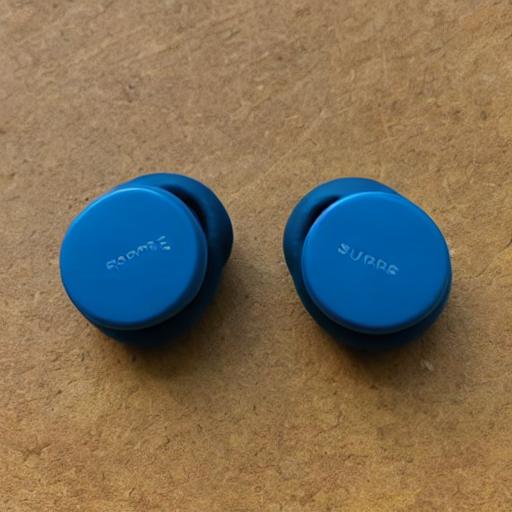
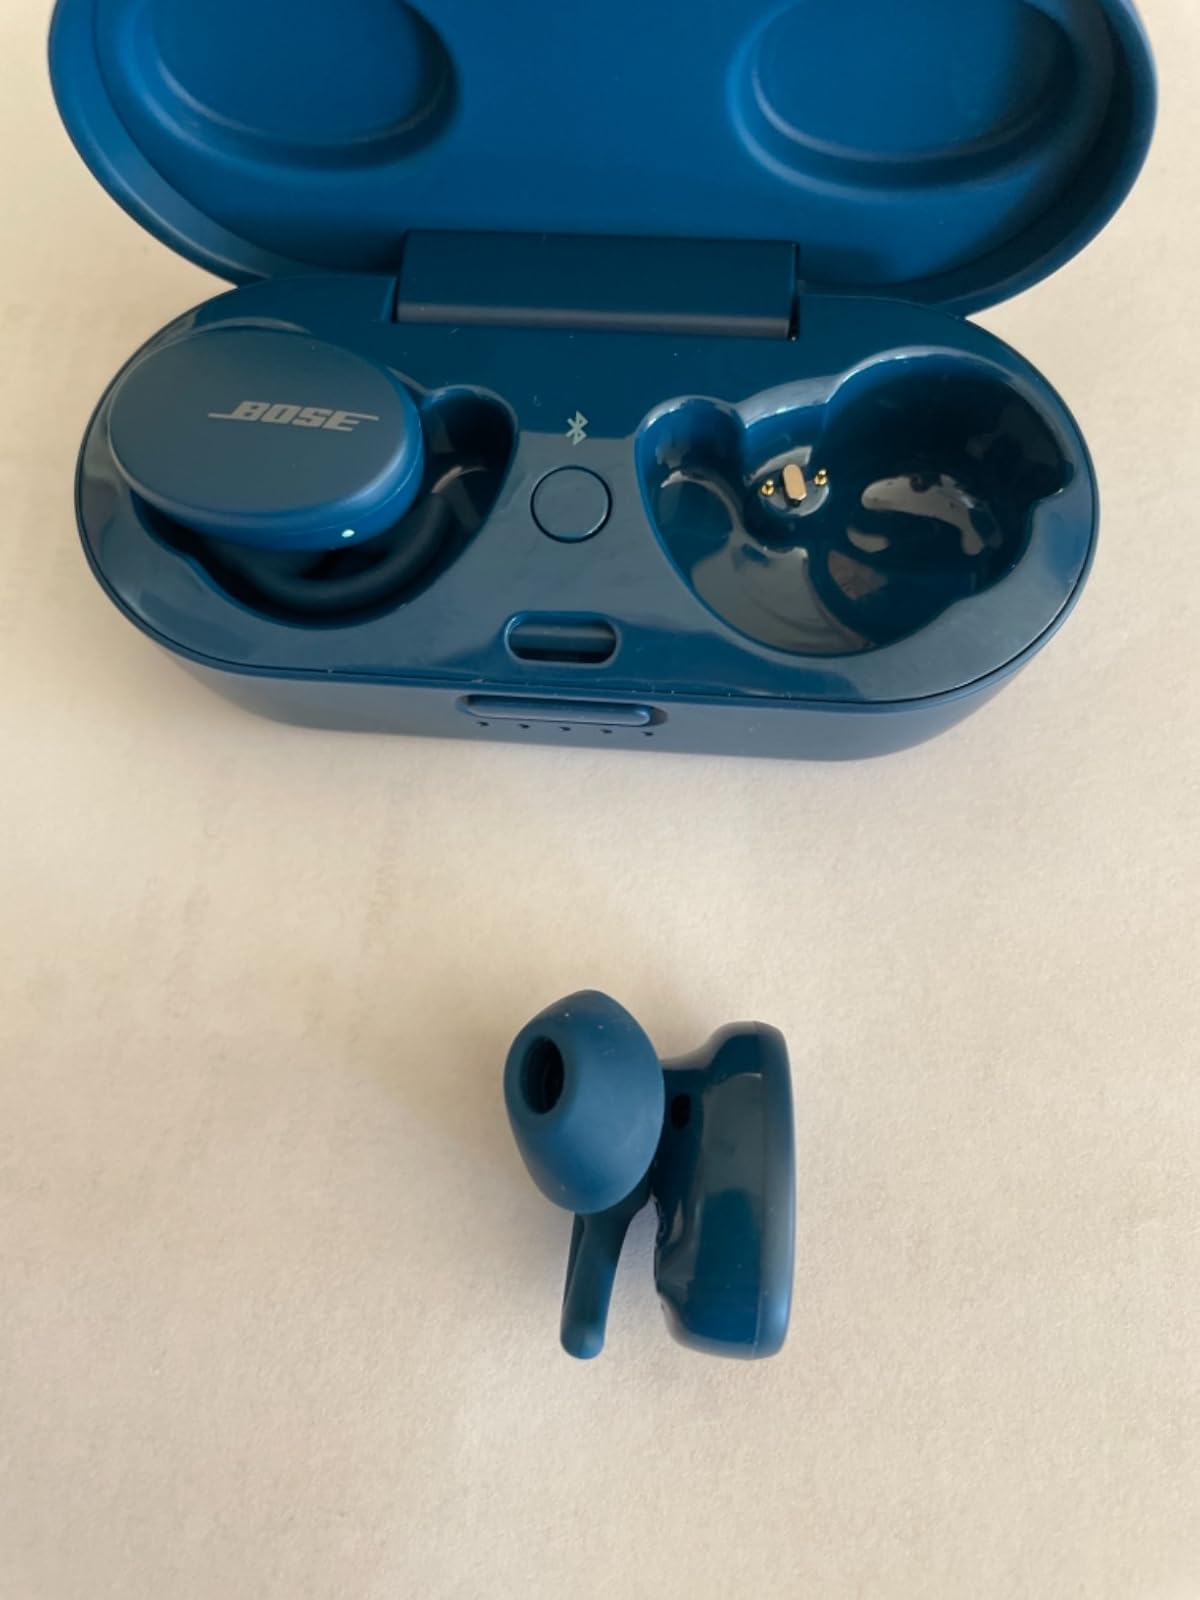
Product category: earbuds
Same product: no